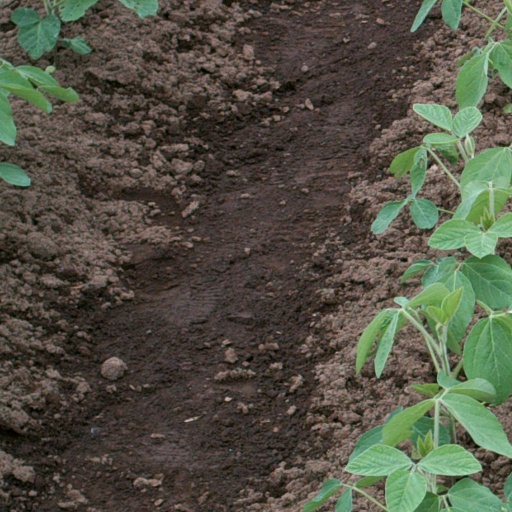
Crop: soybean